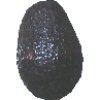
Label: avocado